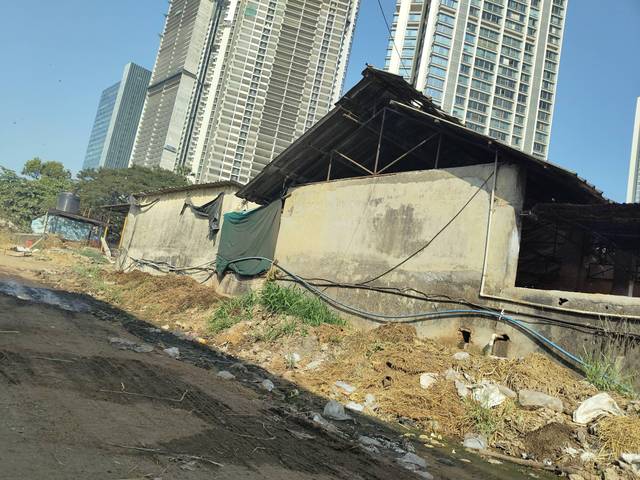
Region: India
Coordinates: 19.169, 72.864